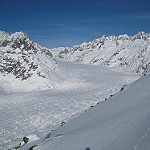
Scene: Outdoor